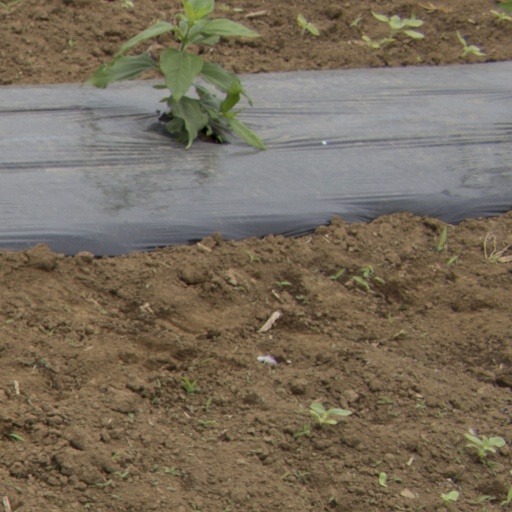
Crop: Jerusalem artichoke